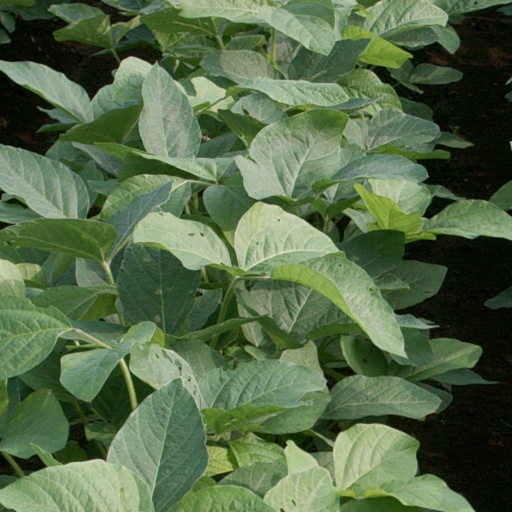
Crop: soybean